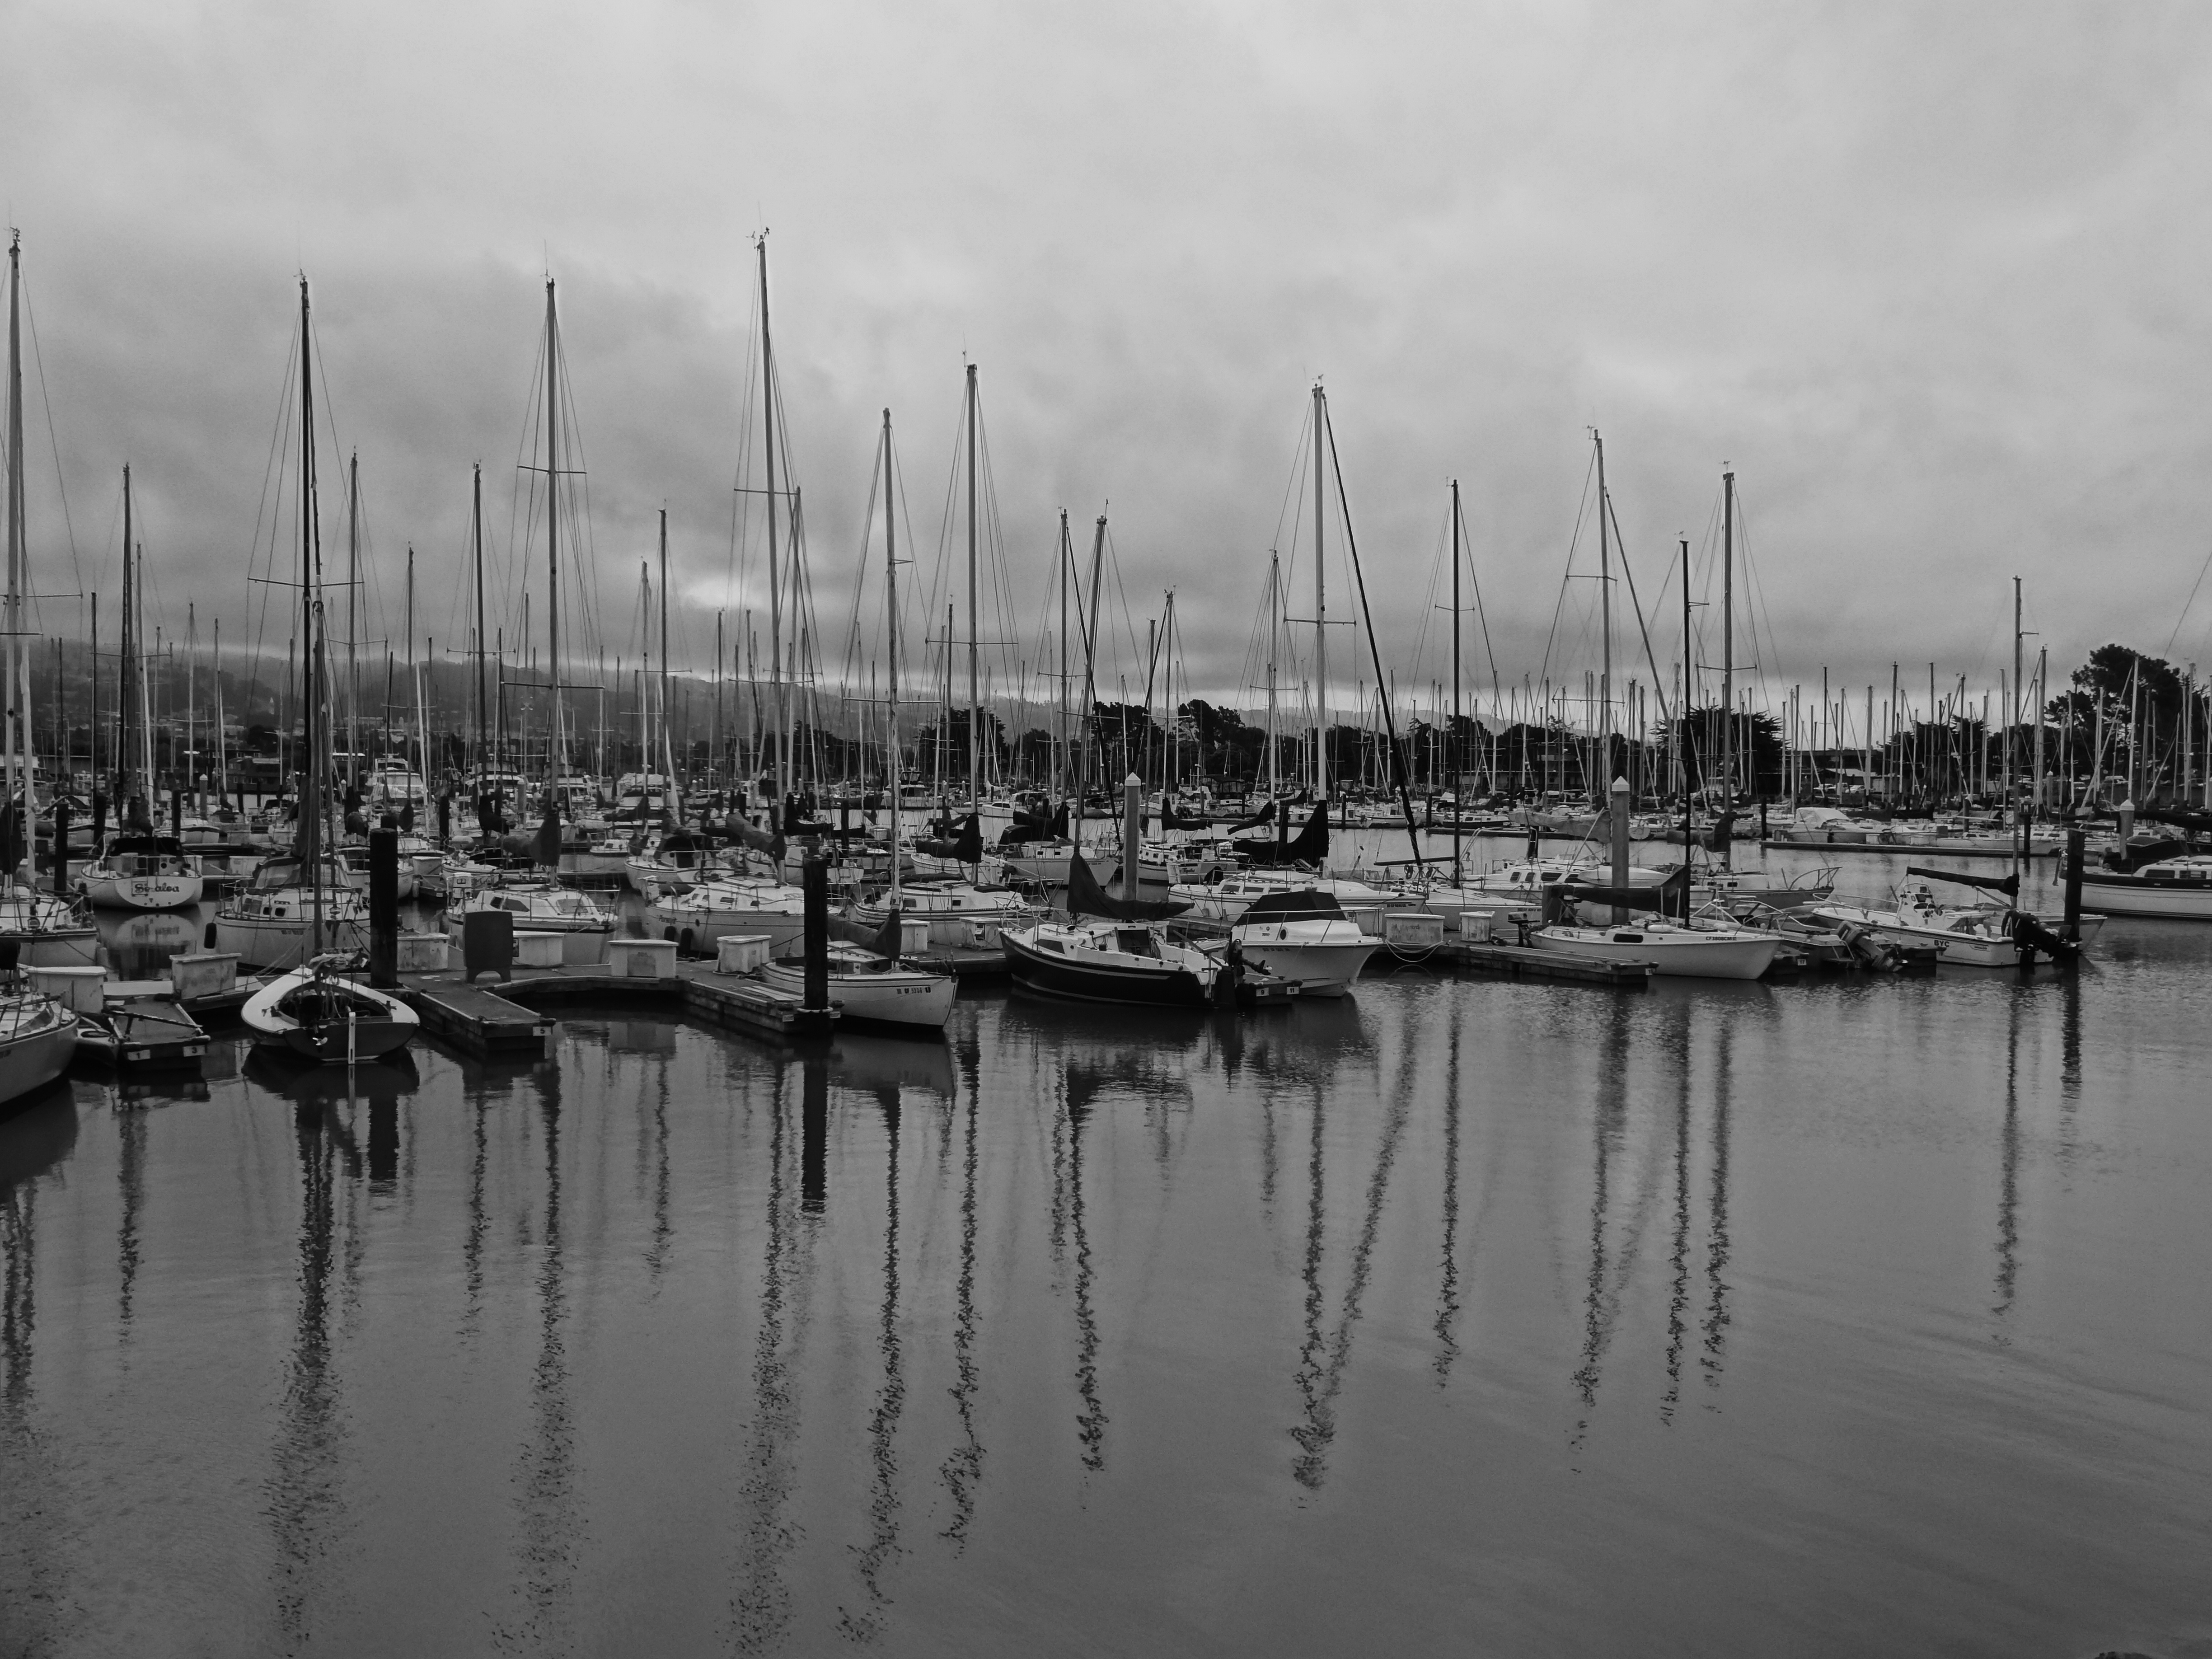
sea, dock, black and white, boat, reflection, vehicle, harbor, marina, port, monochrome, watercraft, monochrome photography